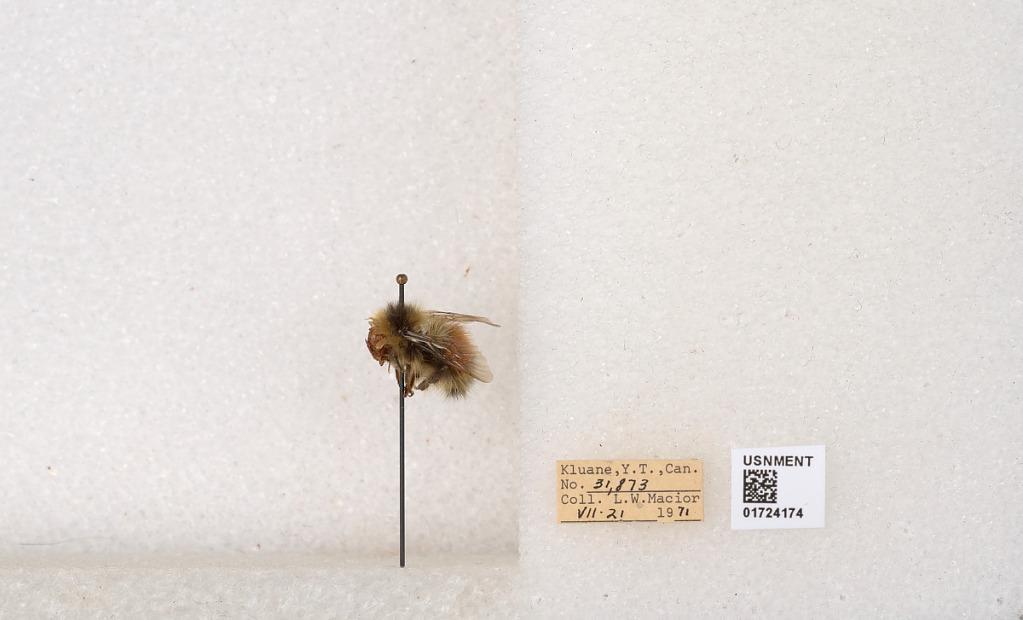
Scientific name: Bombus (Pyrobombus) sylvicola Kirby
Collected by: L. Macior
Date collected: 1971-7-21
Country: Canada
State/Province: Yukon Territory
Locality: Kluane National Park and Reserve
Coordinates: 60.7493, -139.504